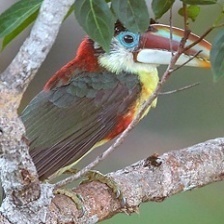
Species: CURL CRESTED ARACURI
Scientific name: PTEROGLOSSUS BEAUHARNAESII
ImageNet parent category: toucan